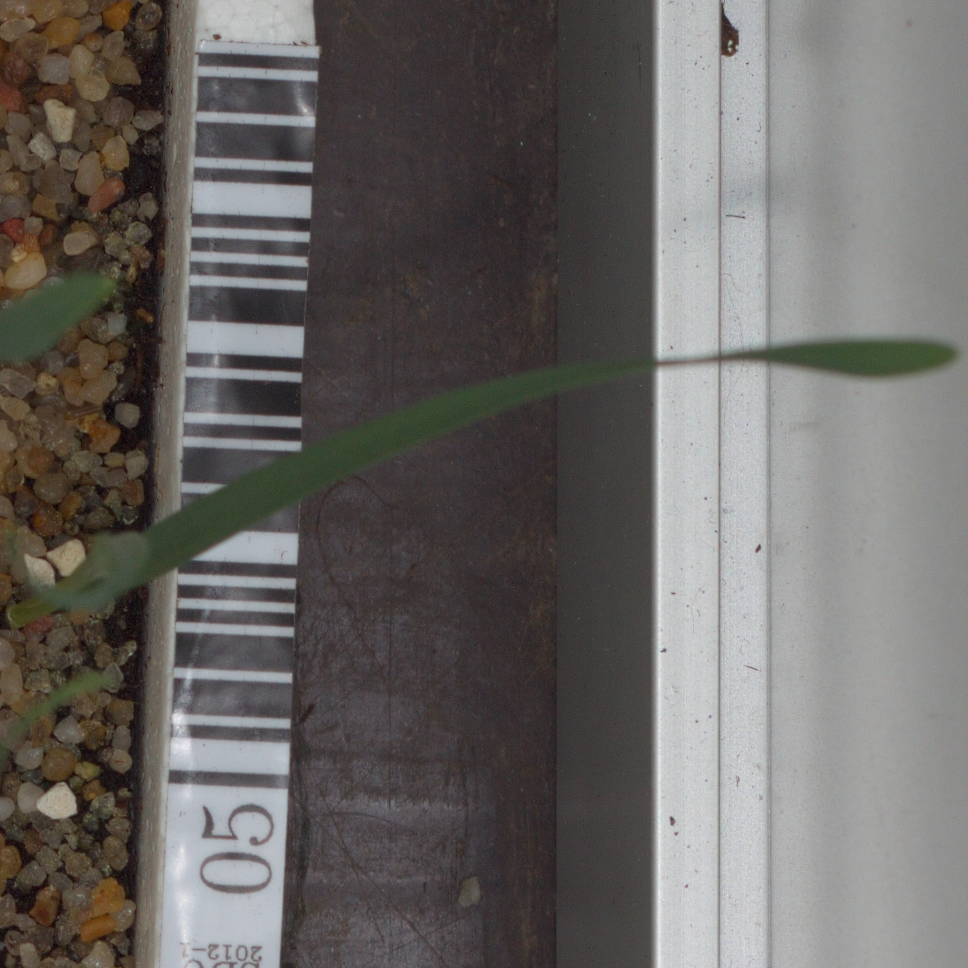
Label: common_wheat